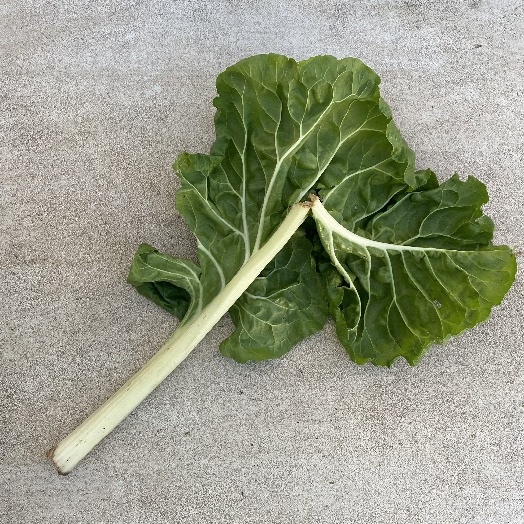
Label: generalcompost